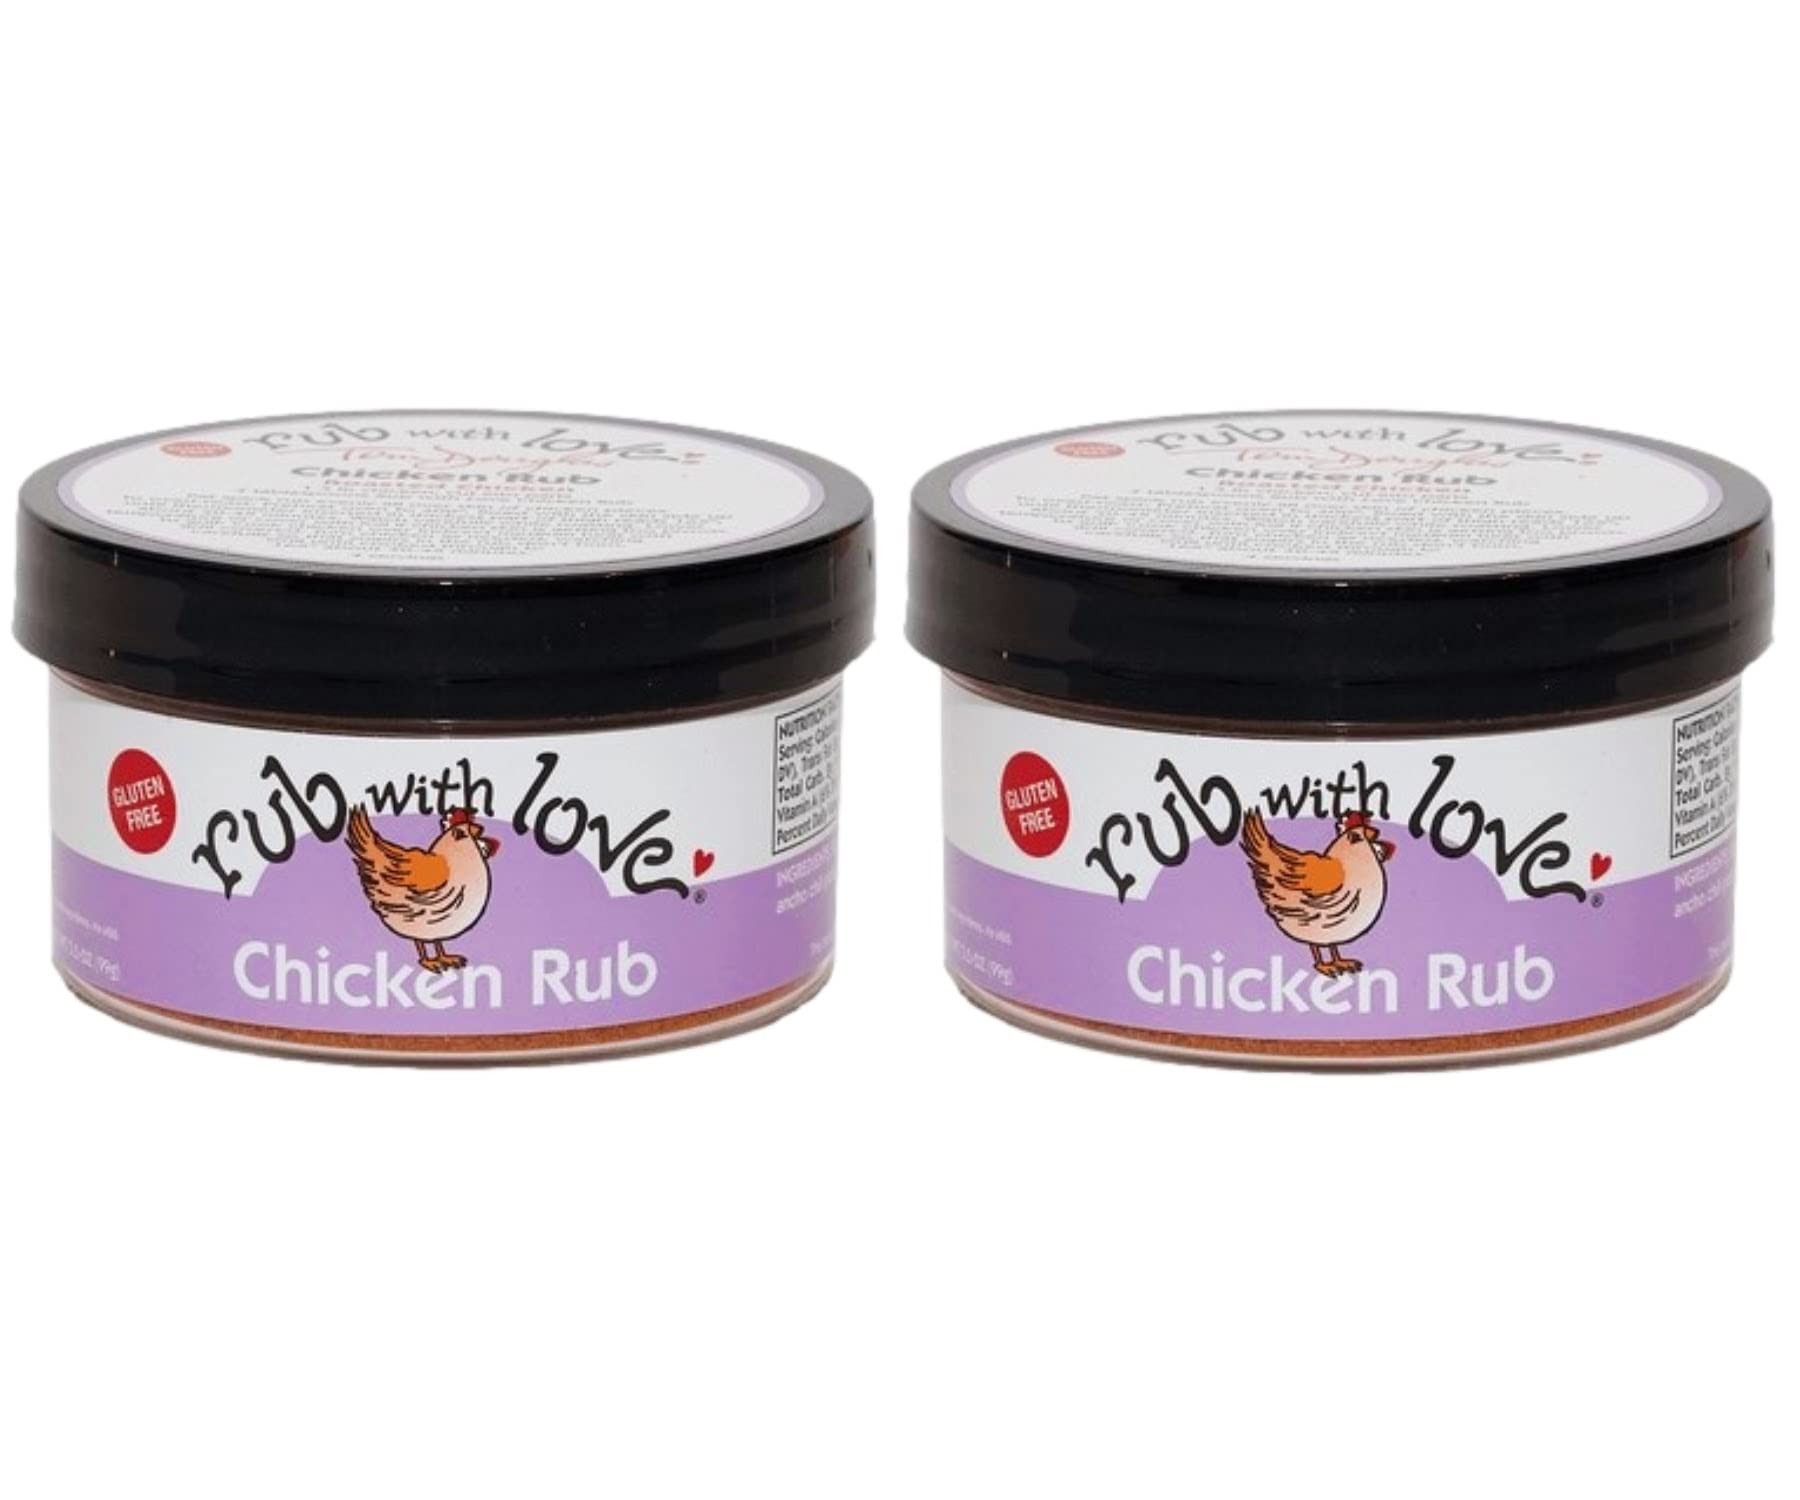
Item Name: Rub with Love by Tom Douglas (Chicken, 3.5 oz - 2 Jars)
Value: 7.0
Unit: Ounce

Price: 21.88